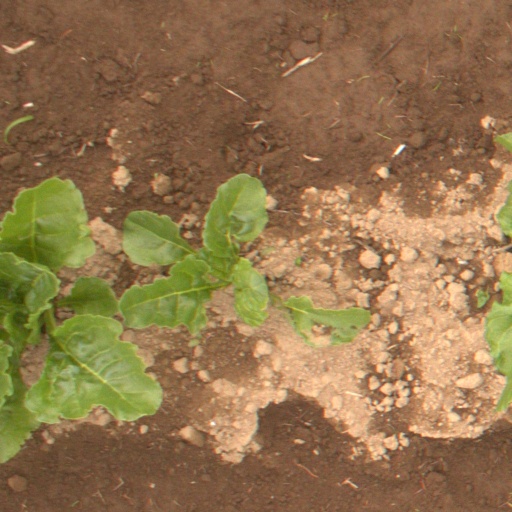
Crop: sugar beet